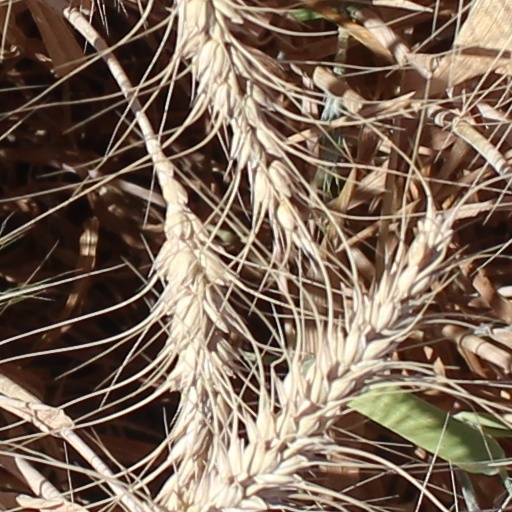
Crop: wheat